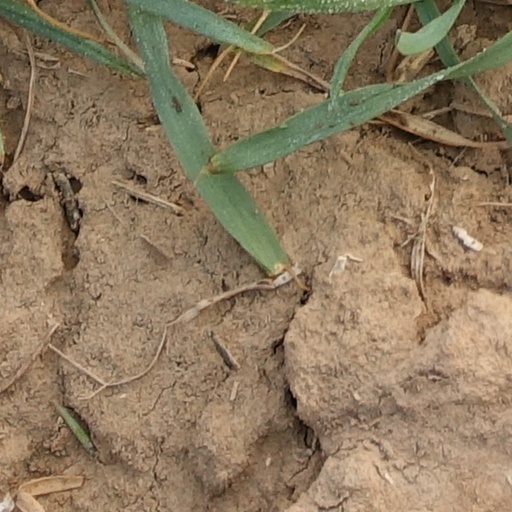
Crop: wheat